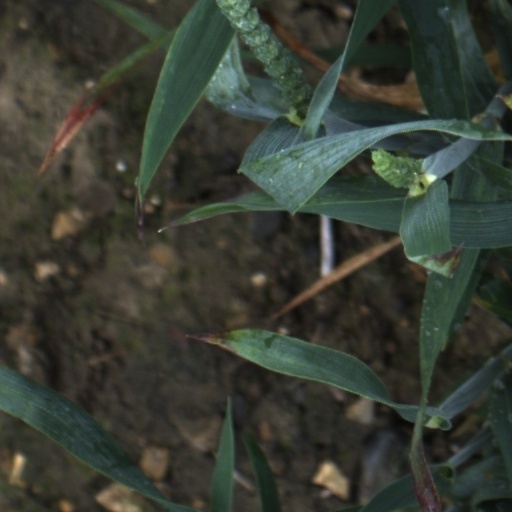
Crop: wheat